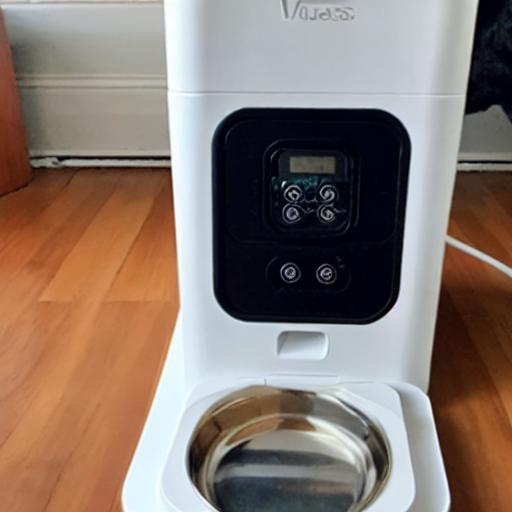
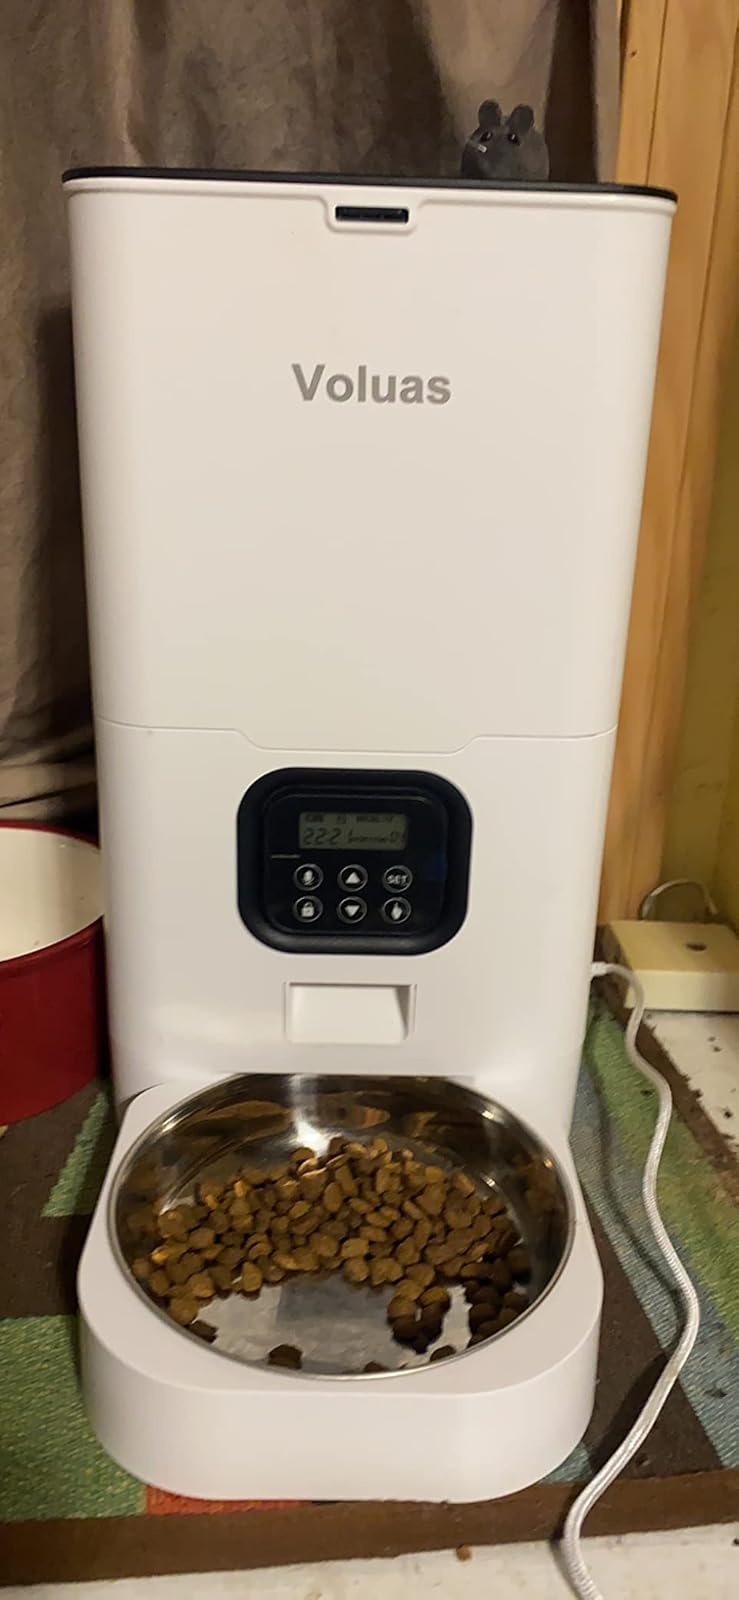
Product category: items_feeder
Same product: no